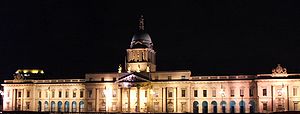
Dublin / Historie
Custom House brændte ned under uafhængighedskrigen. Den er senere blevet genopført
Dublin er Irlands største by og republikken Irlands hovedstad efter landets uafhængighed i 1922. Dublin ligger gennemsnitligt 20 m over havet på Irlands østkyst ved mundingen af floden Liffey.